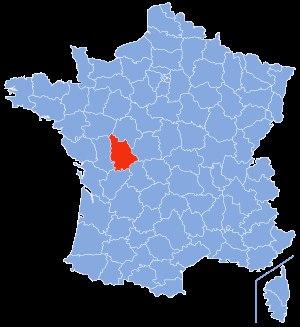
La liste des cavités naturelles les plus longues de la Vienne recense, sous forme de tableaux, les cavités souterraines naturelles connues dans ce département français, dont le développement est supérieur ou égal à cent mètres.